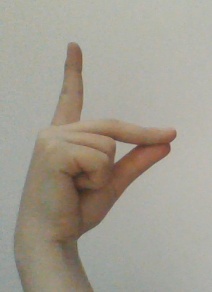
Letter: ta